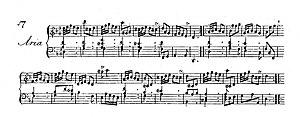
La sonate K. 32, telle qu'elle se présente dans l'édition Roseingrave publiée à Londres en 1739 dans un recueil de 42 sonates.
La sonate K. 32 en ré mineur est une œuvre pour clavier du compositeur italien Domenico Scarlatti.